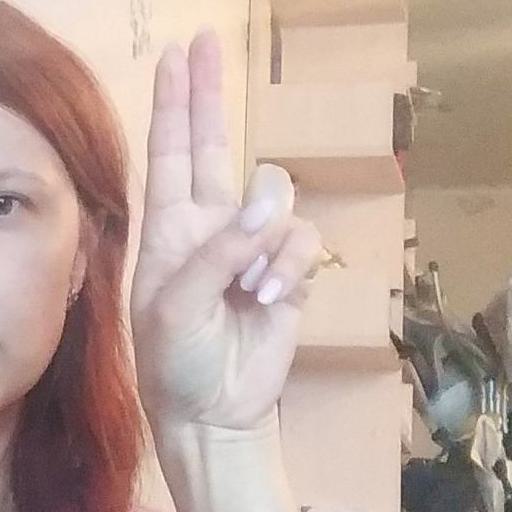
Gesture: two_up